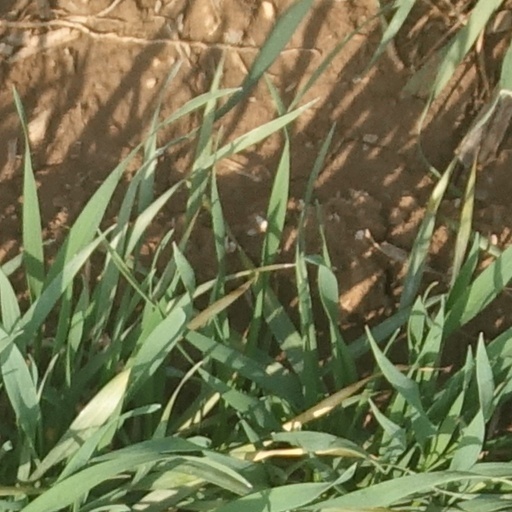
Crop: wheat